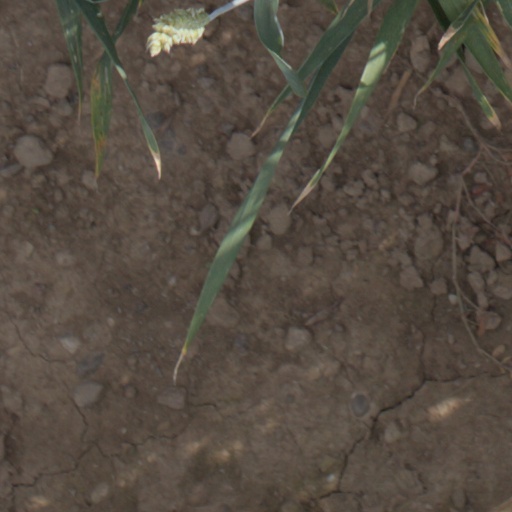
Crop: wheat